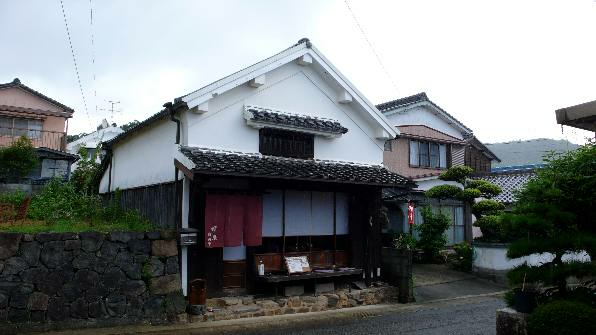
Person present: No